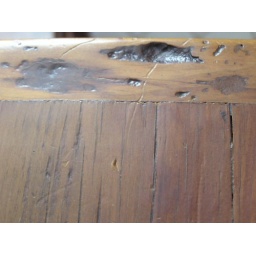
my handmade farmhouse table ... crafted from an old barn door by an Amish craftsman. Handmade is best.